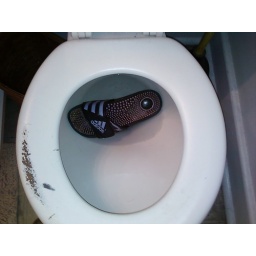
I came home from work to find that my dog had put my flipflop in my toliet... How sweet of him.